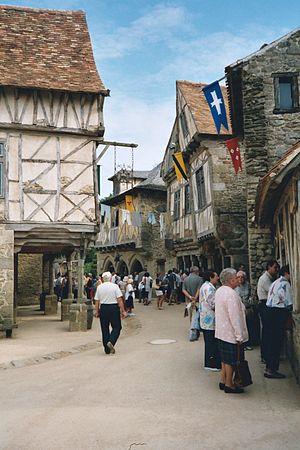
Le Puy du Fou est un complexe de loisirs français à thématique historique situé sur la commune des Epesses, en Vendée. Fondé en 1989 par Philippe de Villiers, il regroupe La Cinéscénie et le Grand Parc. Il est actuellement présidé par Nicolas de Villiers, l'un des fils de Philippe.